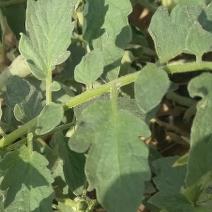
Crop: Tomato
Condition: healthy-leaf